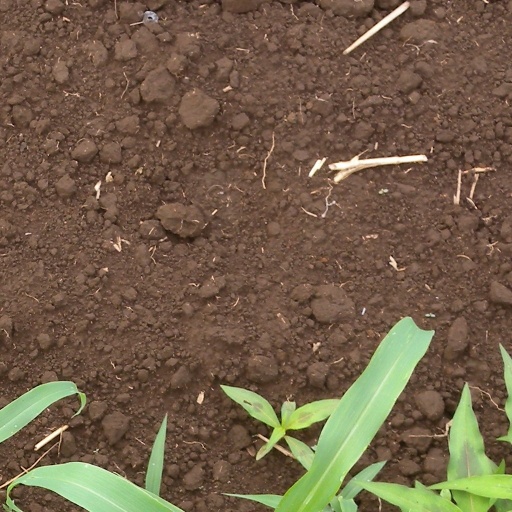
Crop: sorghum